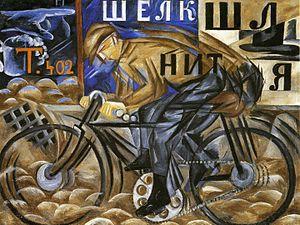
Dynamisme d’un cycliste, est une peinture de 1913 effectuée par l'artiste futuriste italien Umberto Boccioni qui reflète l’intérêt futuriste pour la vitesse, les méthodes modernes de transport, et la représentation de la sensation dynamique du mouvement.
Le rayonnisme est un style d'art abstrait qui s'est développé à Moscou à partir de 1909 sous l'égide des peintres Mikhail Larionov et Natalia Gonchavora. Mikhaïl Le Dentu qui les rencontre au sein du mouvement Queue d'Âne est influencé par ce style.
Natalia Sergueïevna Gontcharova, née le 4 juin 1881 à Ladyjino et morte le 17 octobre 1962 à Paris, est une peintre, dessinatrice et décoratrice de théâtre d'origine russe naturalisée française en 1939 sous le nom de Nathalie Gontcharoff.
Le Rémouleur est un tableau cubo-futuriste du peintre russe Kasimir Malevitch, peint en 1912.